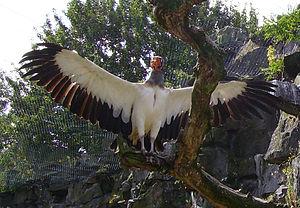
Le Sarcoramphe roi ou Vautour pape est une espèce de grands vautours d'Amérique centrale et du Sud de la famille des Cathartidae. Il vit principalement dans les forêts tropicales de plaine qui s'étendent du sud du Mexique au nord de l'Argentine. Il est le seul membre survivant du genre Sarcoramphus, les autres membres de celui-ci ne sont connus que comme fossiles.